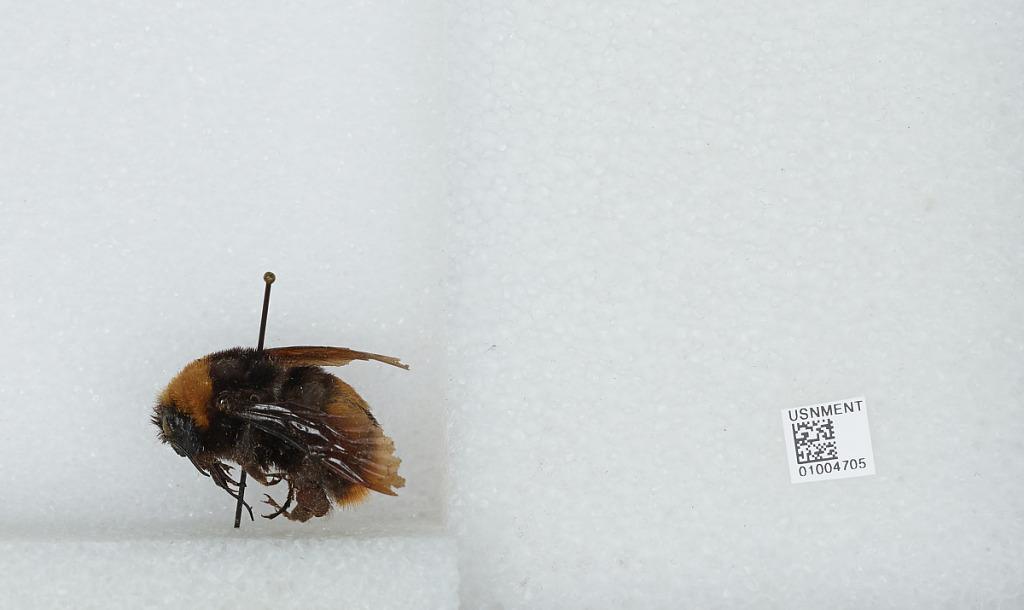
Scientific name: Bombus (Crotchiibombus) crotchii Cresson